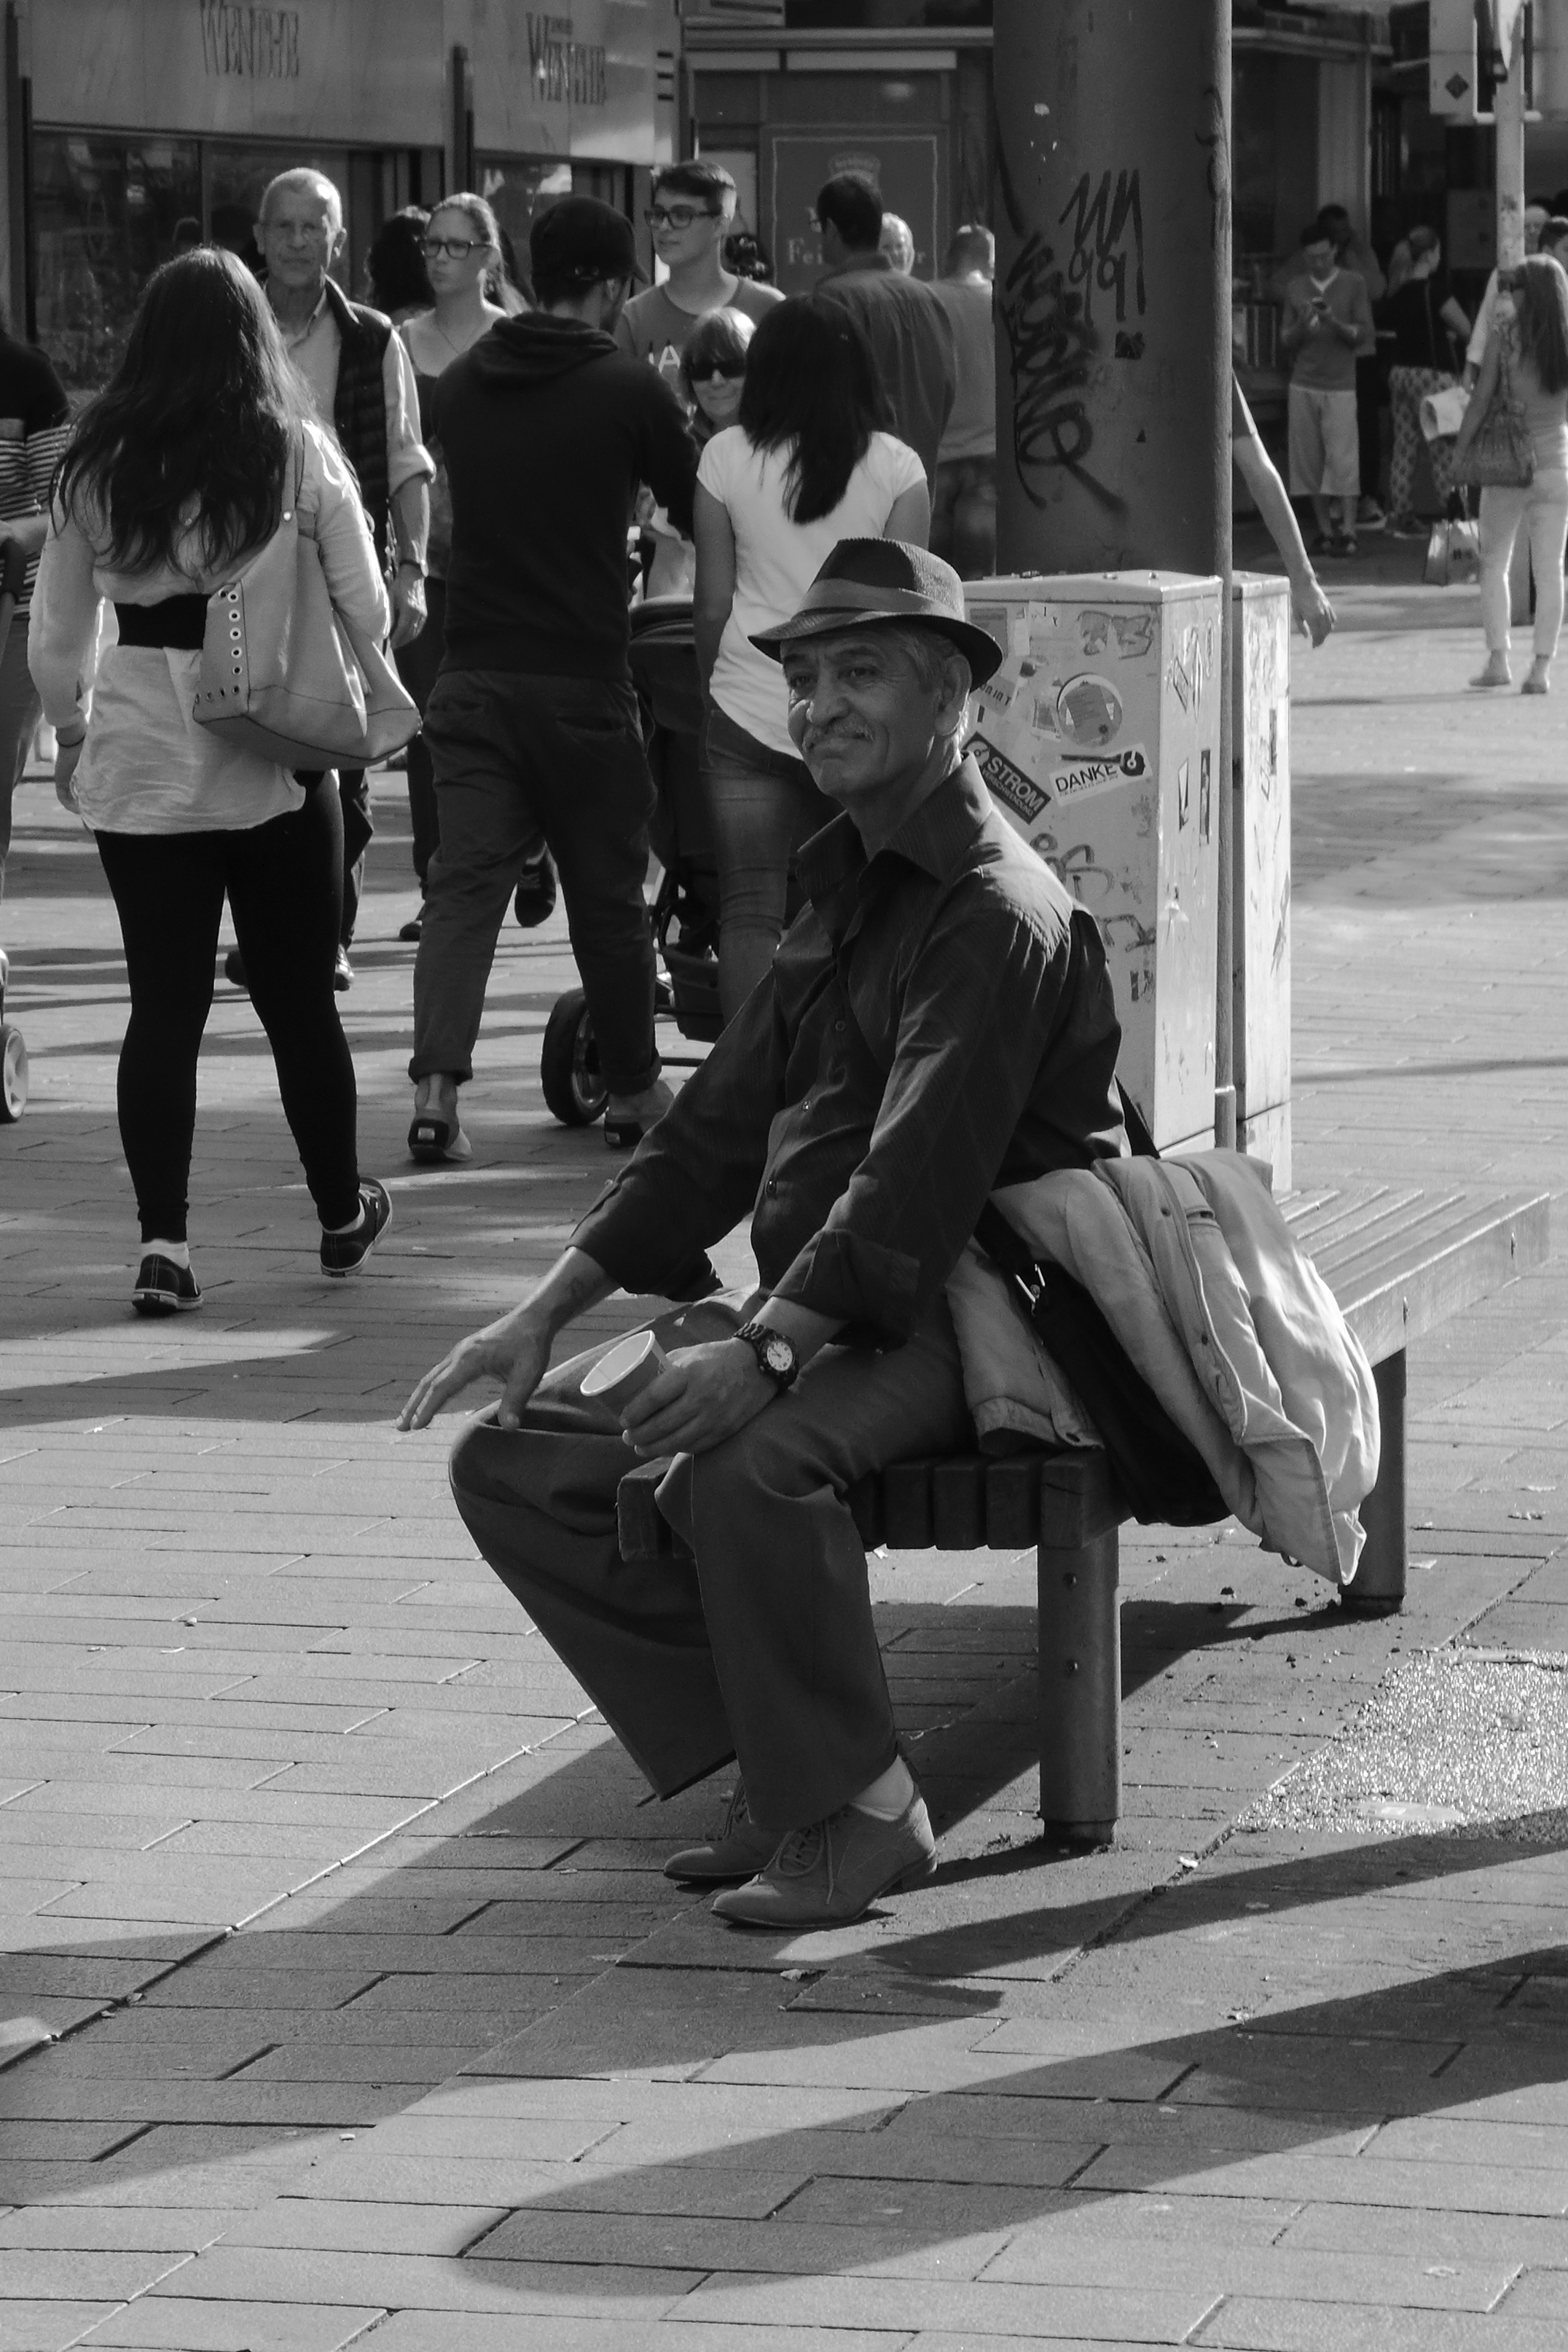
man, pedestrian, person, black and white, people, road, white, street, crowd, dance, sitting, black, monochrome, streetphotography, bw, blackandwhite, blackwhite, sports, infrastructure, photograph, germany, alemania, allemagne, sw, schwarzweiss, schwarzweis, badenwrttemberg, streetscene, germania, strassenszene, mannheim, kurpfalz, badenwurtemberg, schwarzweissfotografie, schwarzweisfotografie, interaction, monochrome photography, human positions